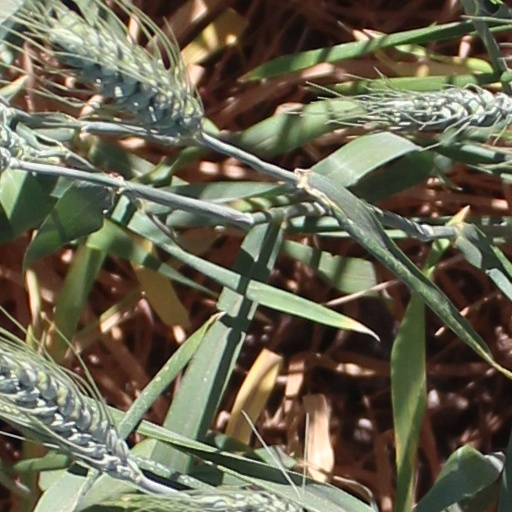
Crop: wheat